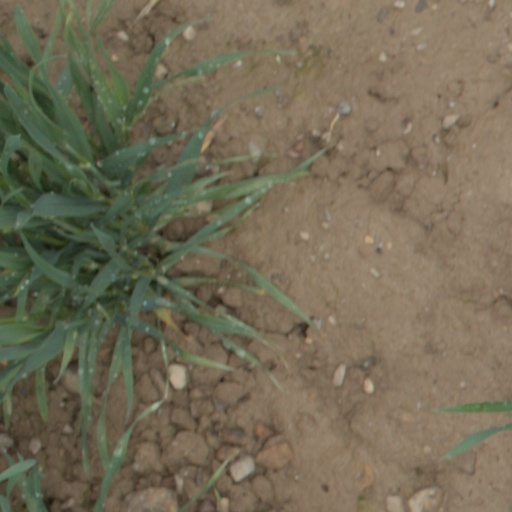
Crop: wheat